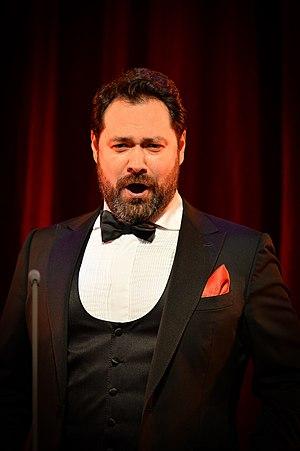
Ildar Abdrazakov photographié par Gil Zetbase Gala Russe Monaco 2018